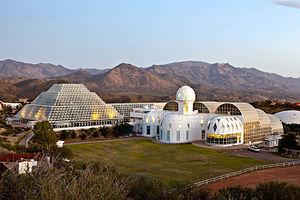
Ieoh Ming Pei, communément appelé I. M. Pei, est un architecte américain d'origine chinoise né le 26 avril 1917 à Canton et mort le 16 mai 2019 à New York.
Les monts Santa Catalina sont une chaîne de montagnes située au nord de Tucson, en Arizona, aux États-Unis.